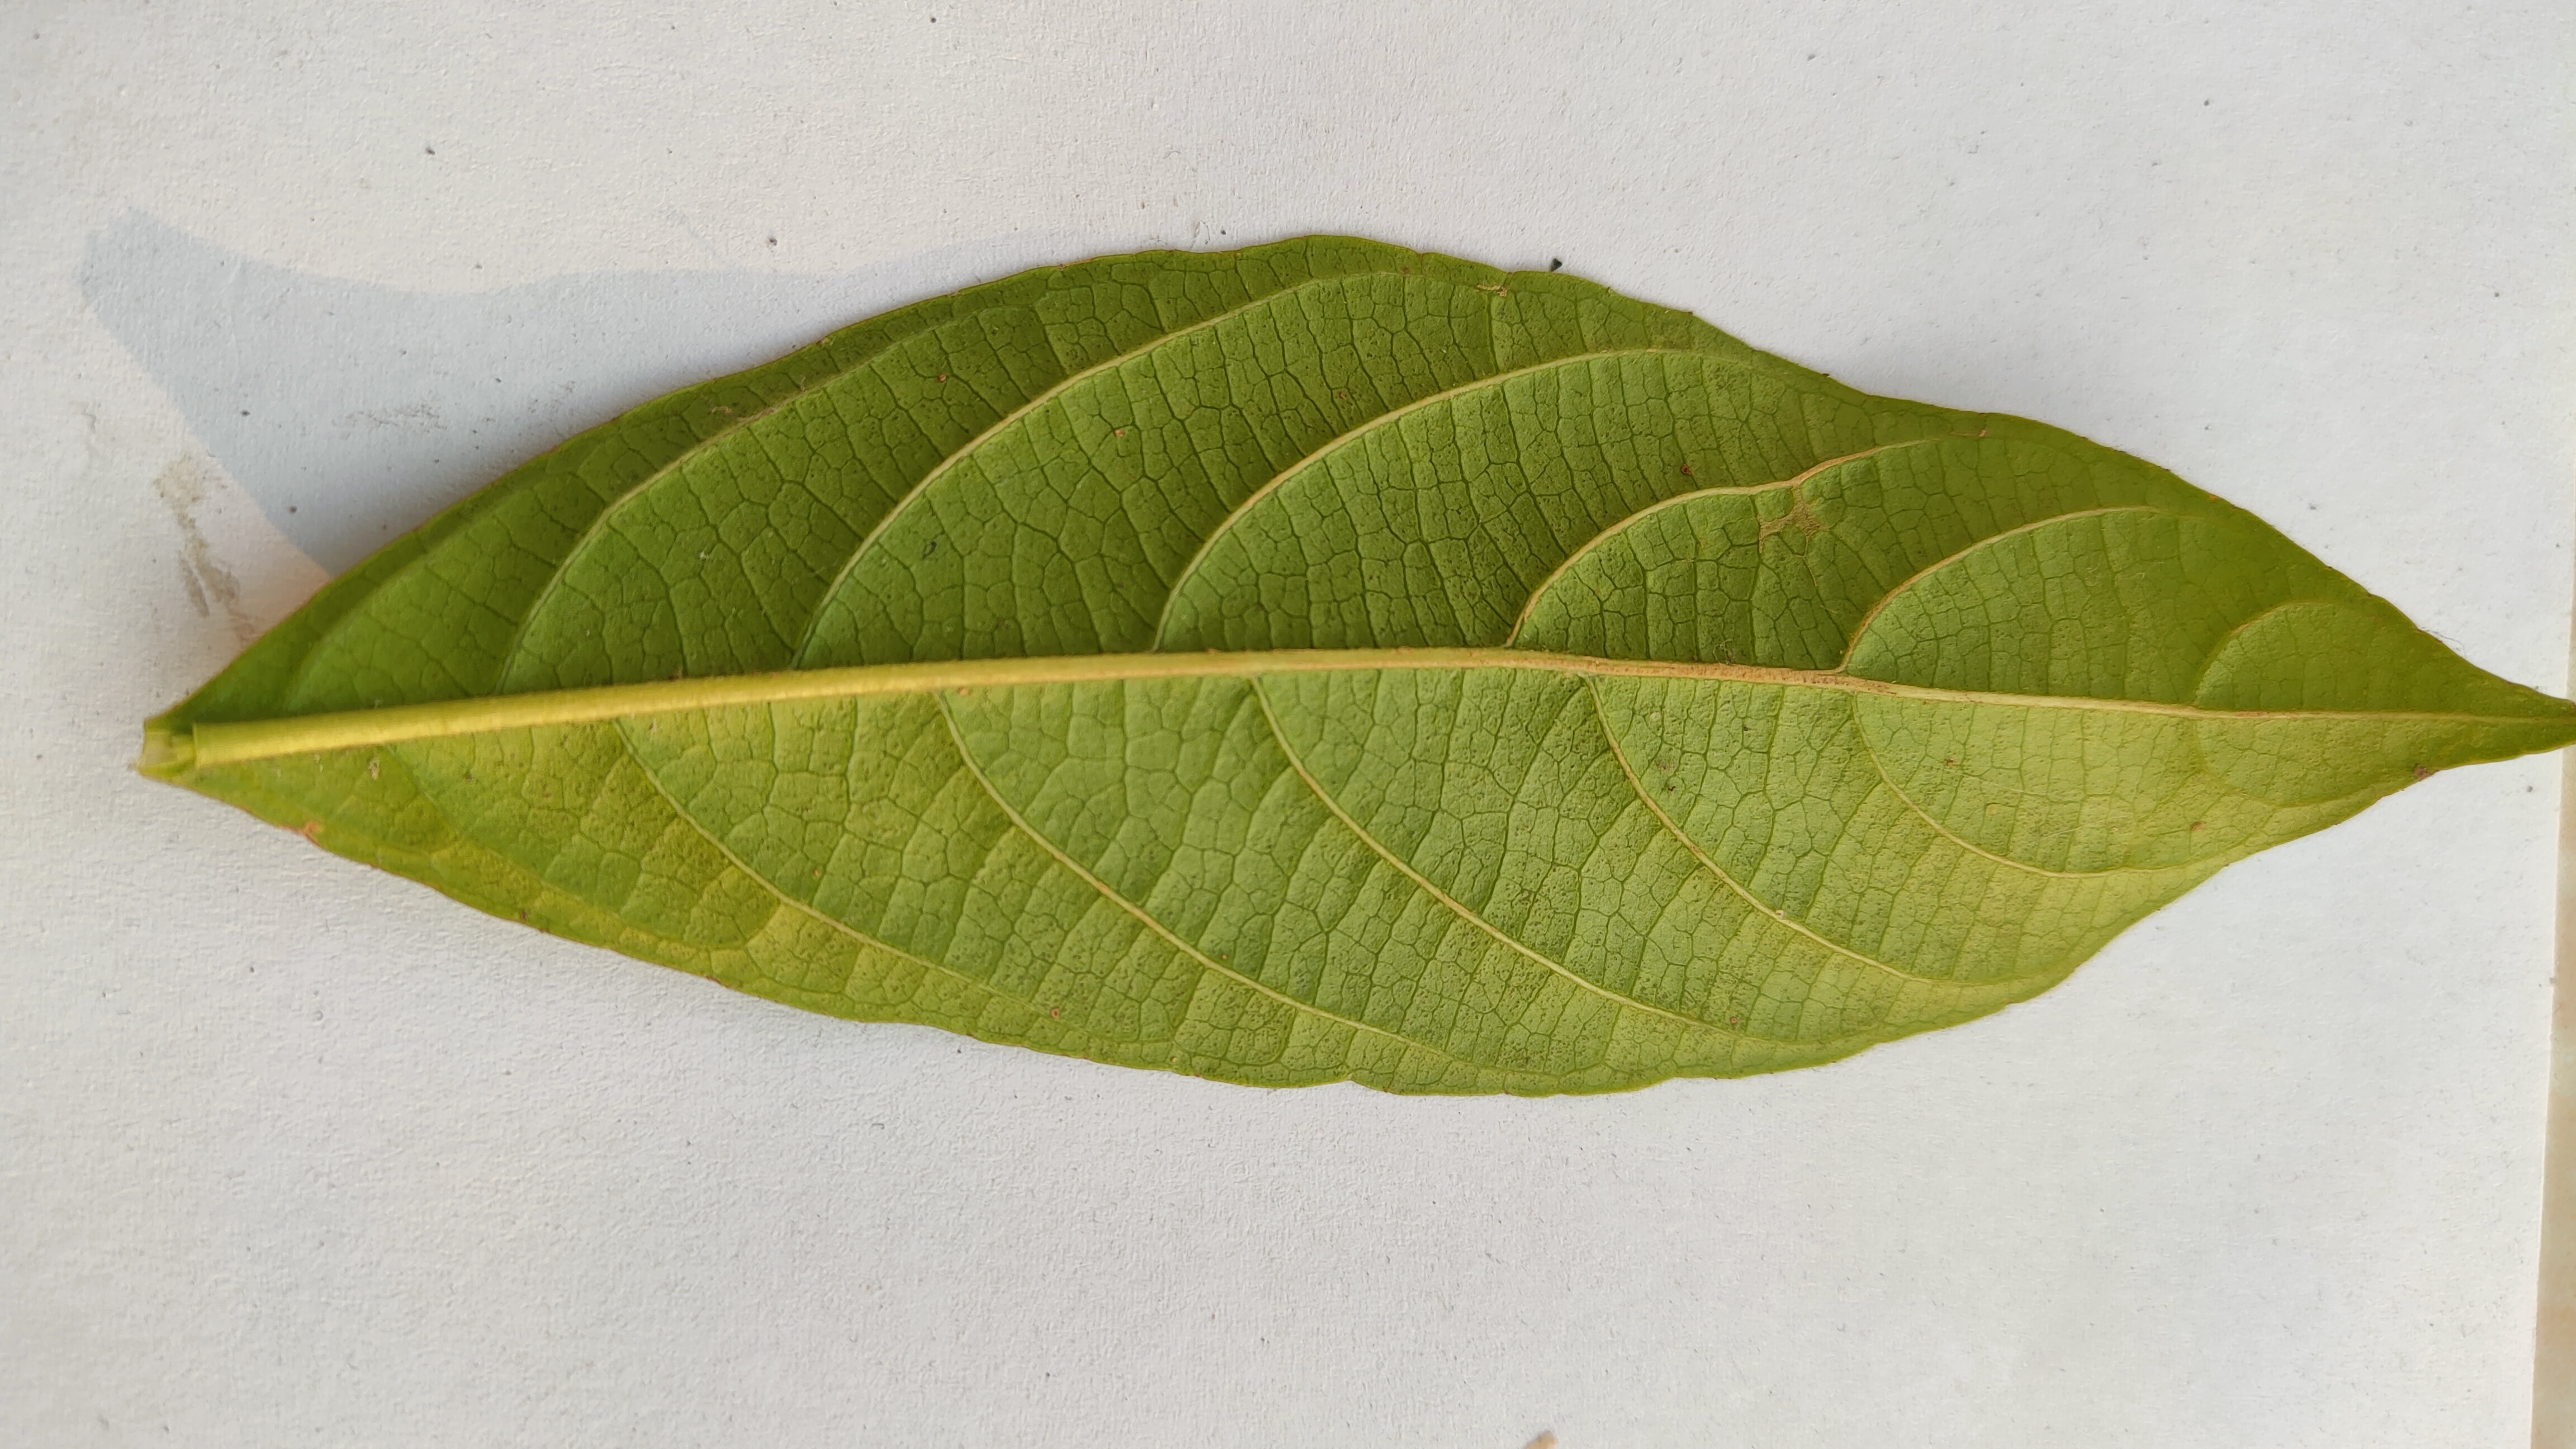
Leaf variety: Lotkon